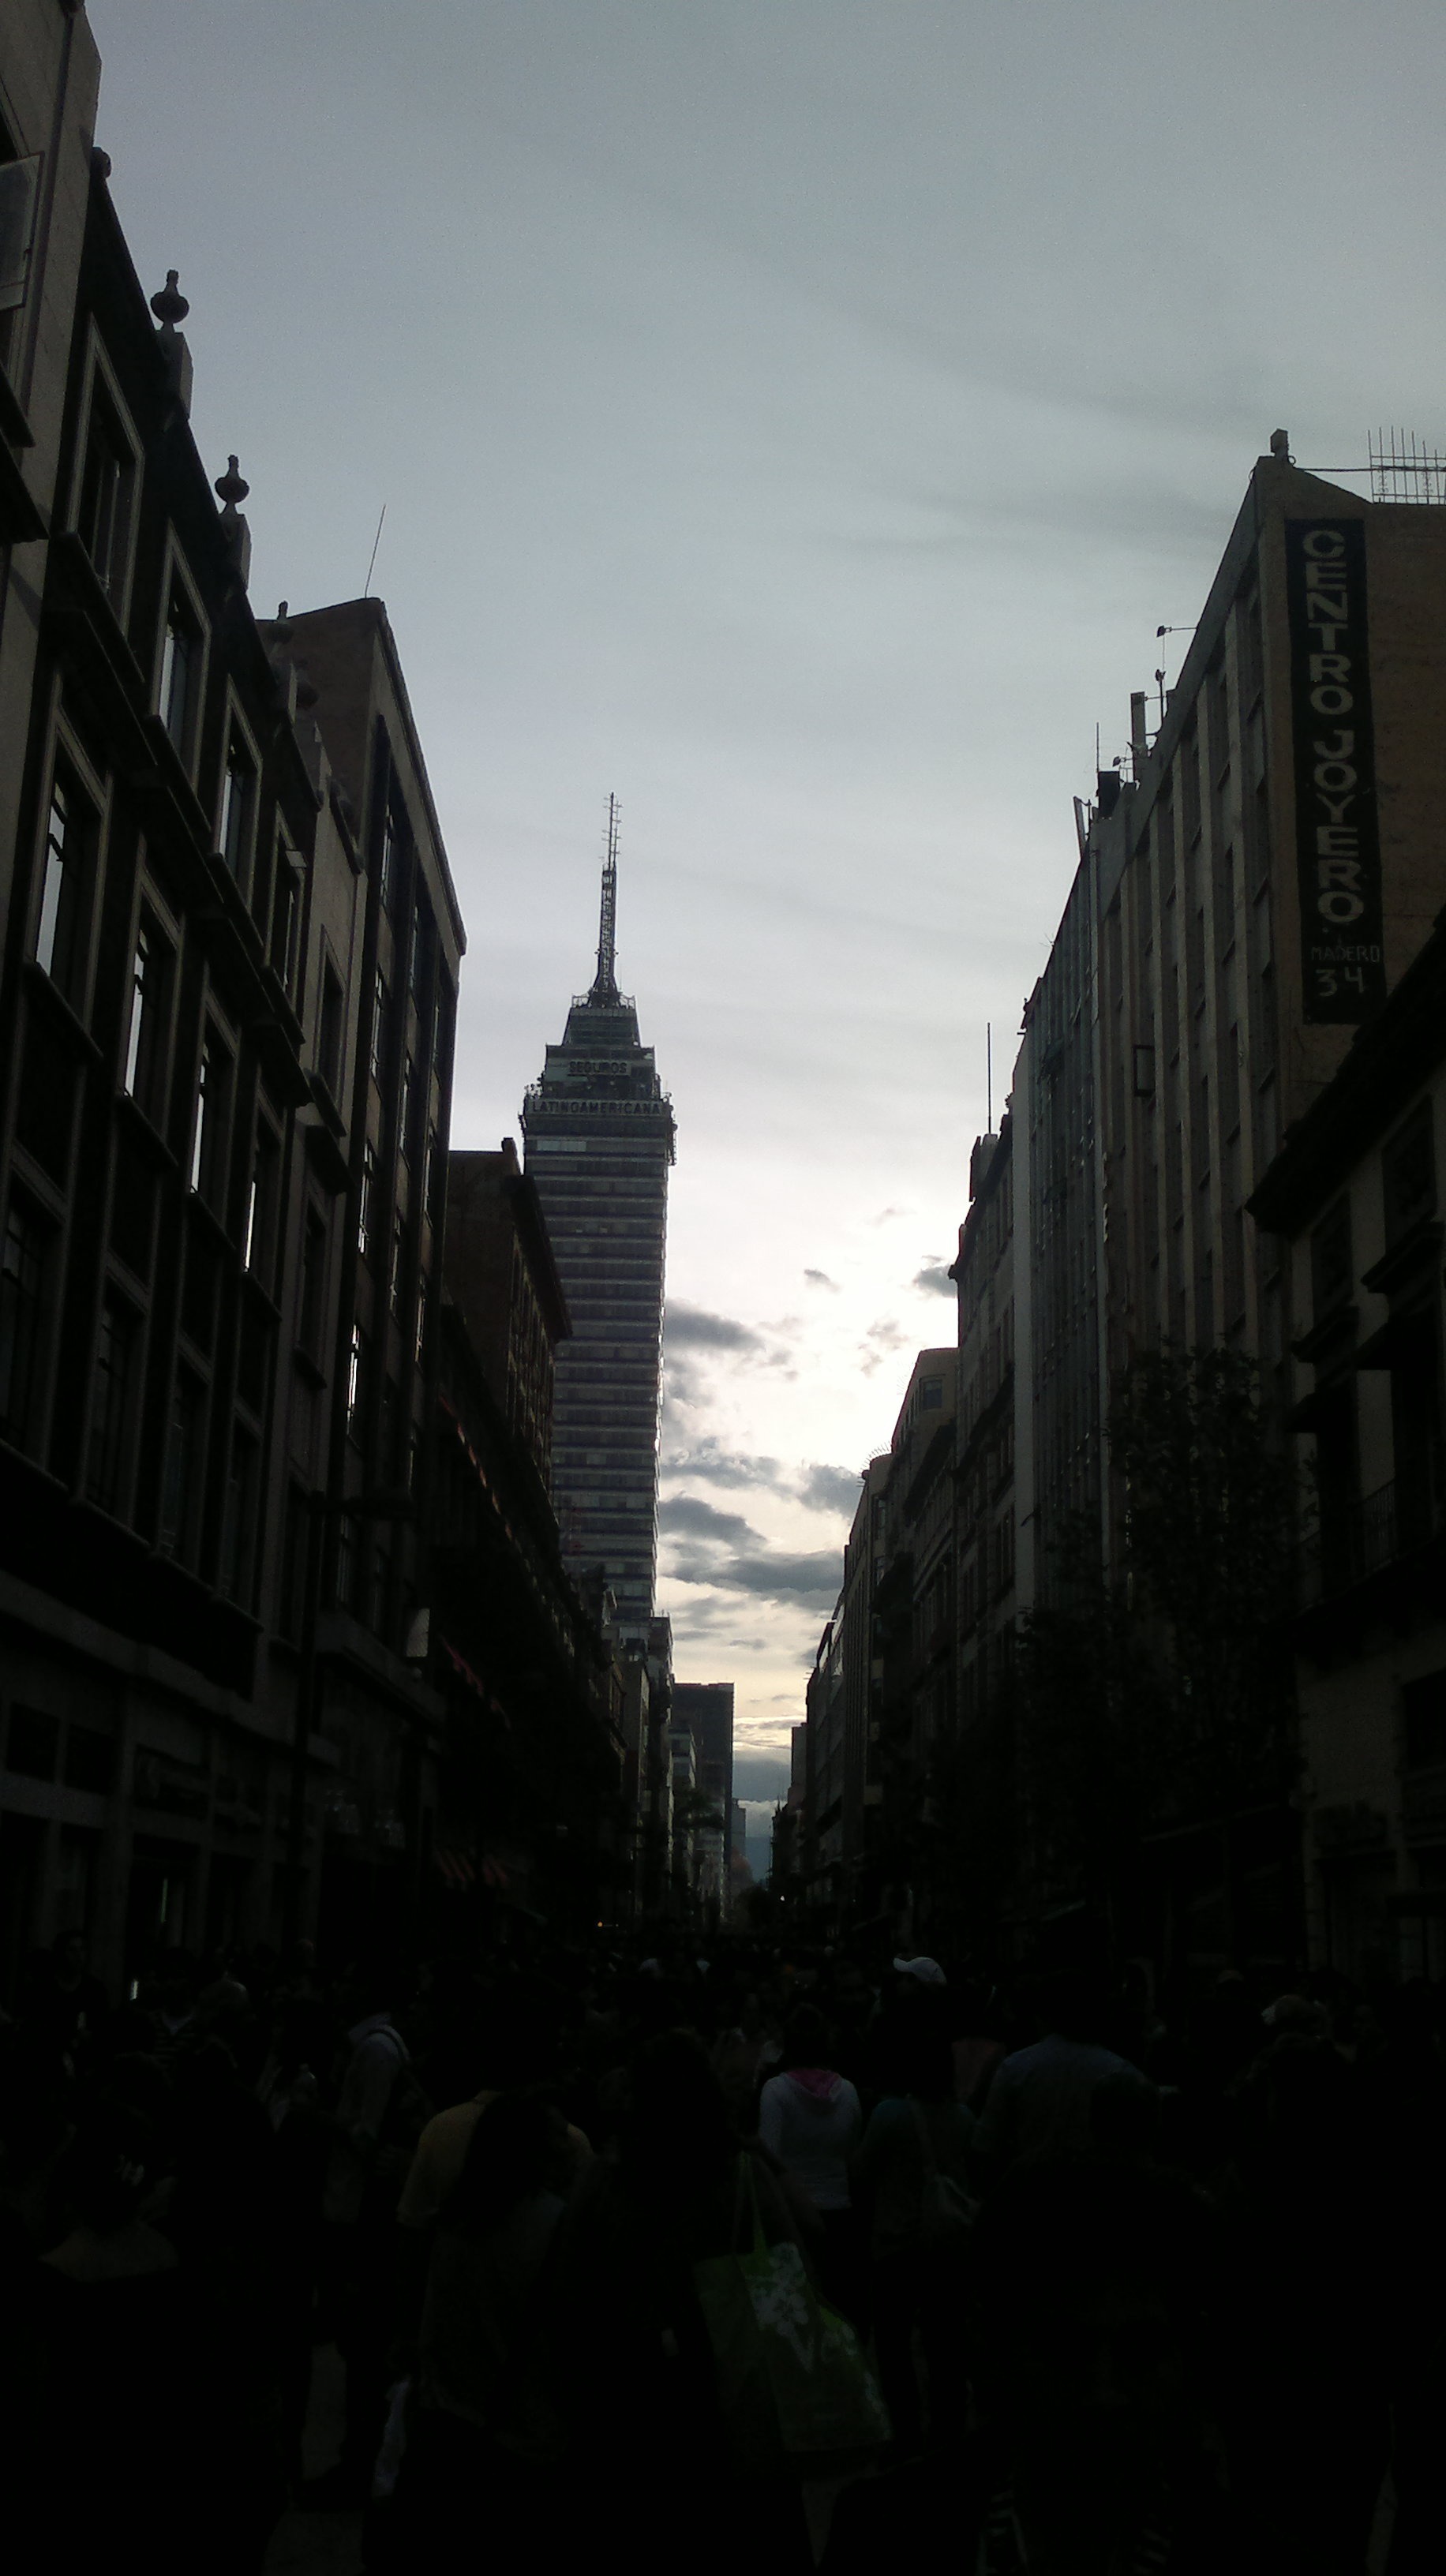
landscape, skyline, street, city, skyscraper, cityscape, downtown, dusk, evening, landmark, mexico, metropolis, urban area, human settlement, metropolitan area